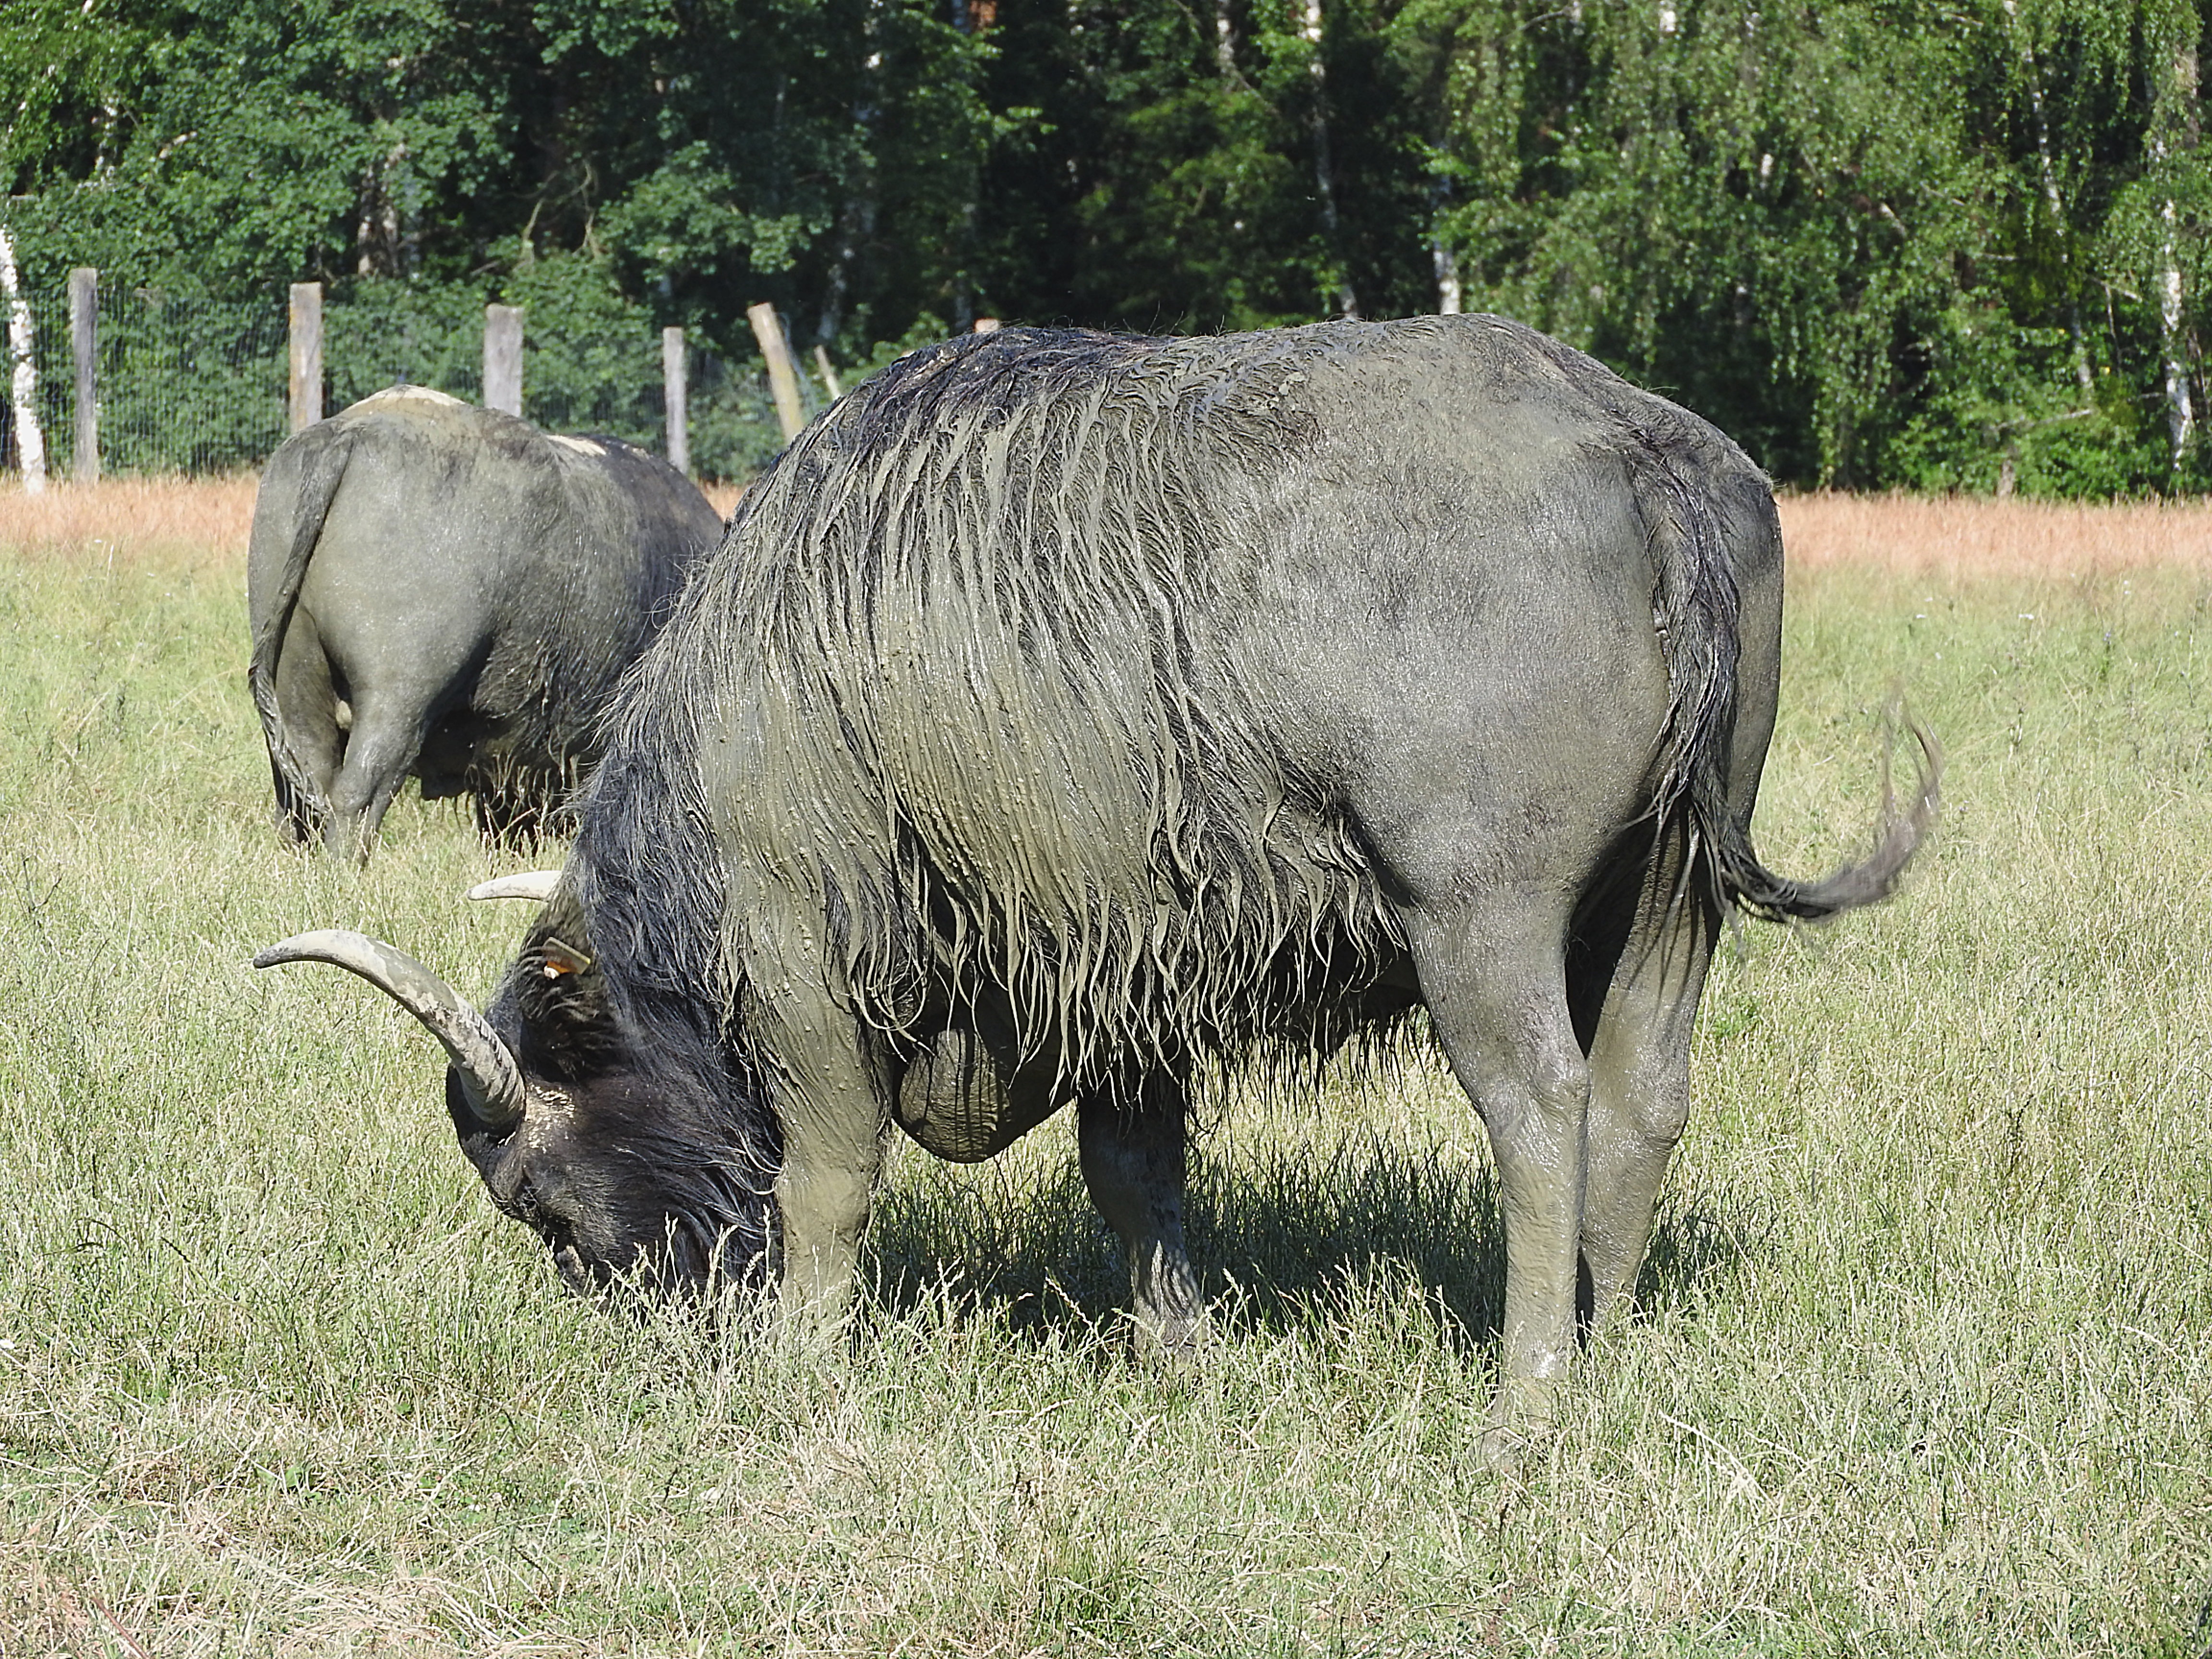
wildlife, horn, herd, grazing, mammal, fauna, elephant, vertebrate, bison, safari, buffalo, wild animals, water buffalo, african buffalo, indian elephant, african elephant, cattle like mammal, elephants and mammoths